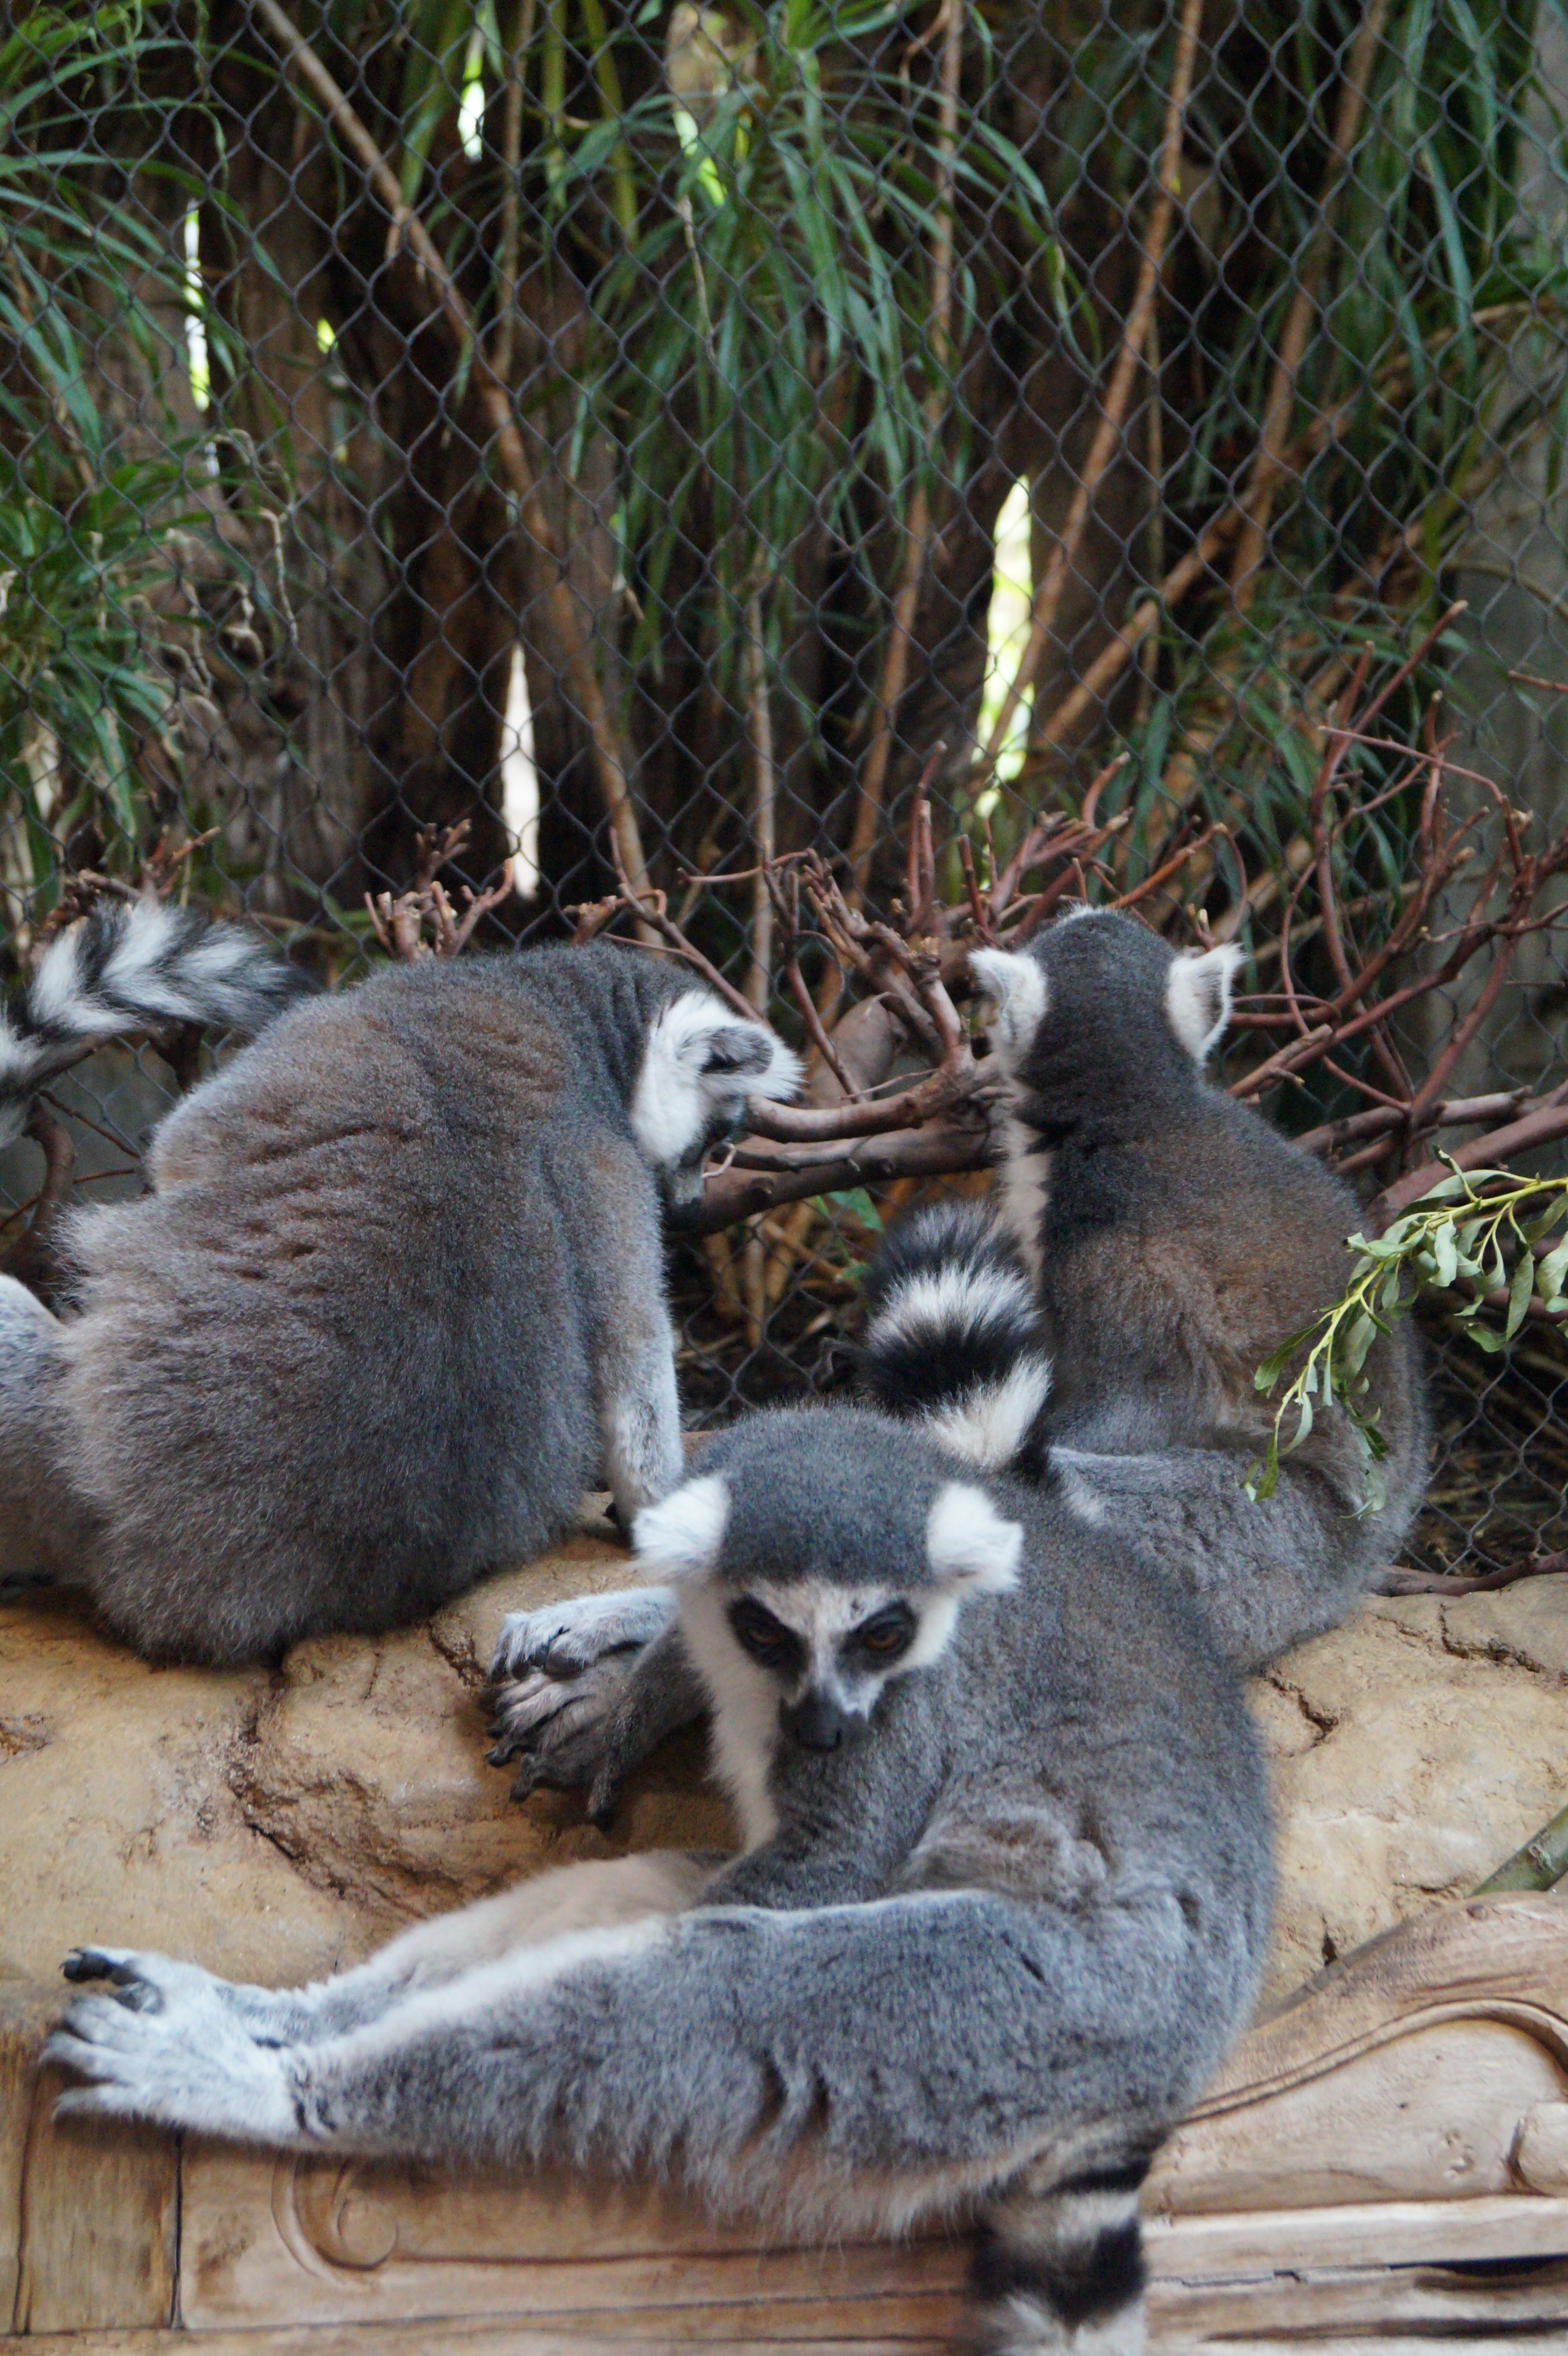
animal, cute, male, female, wildlife, zoo, young, small, mammal, fauna, primate, lemur, young animal, hagenbeck